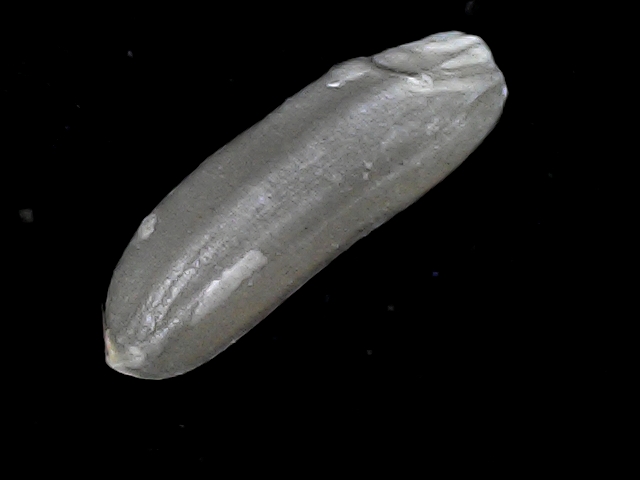
Rice variety: BD70